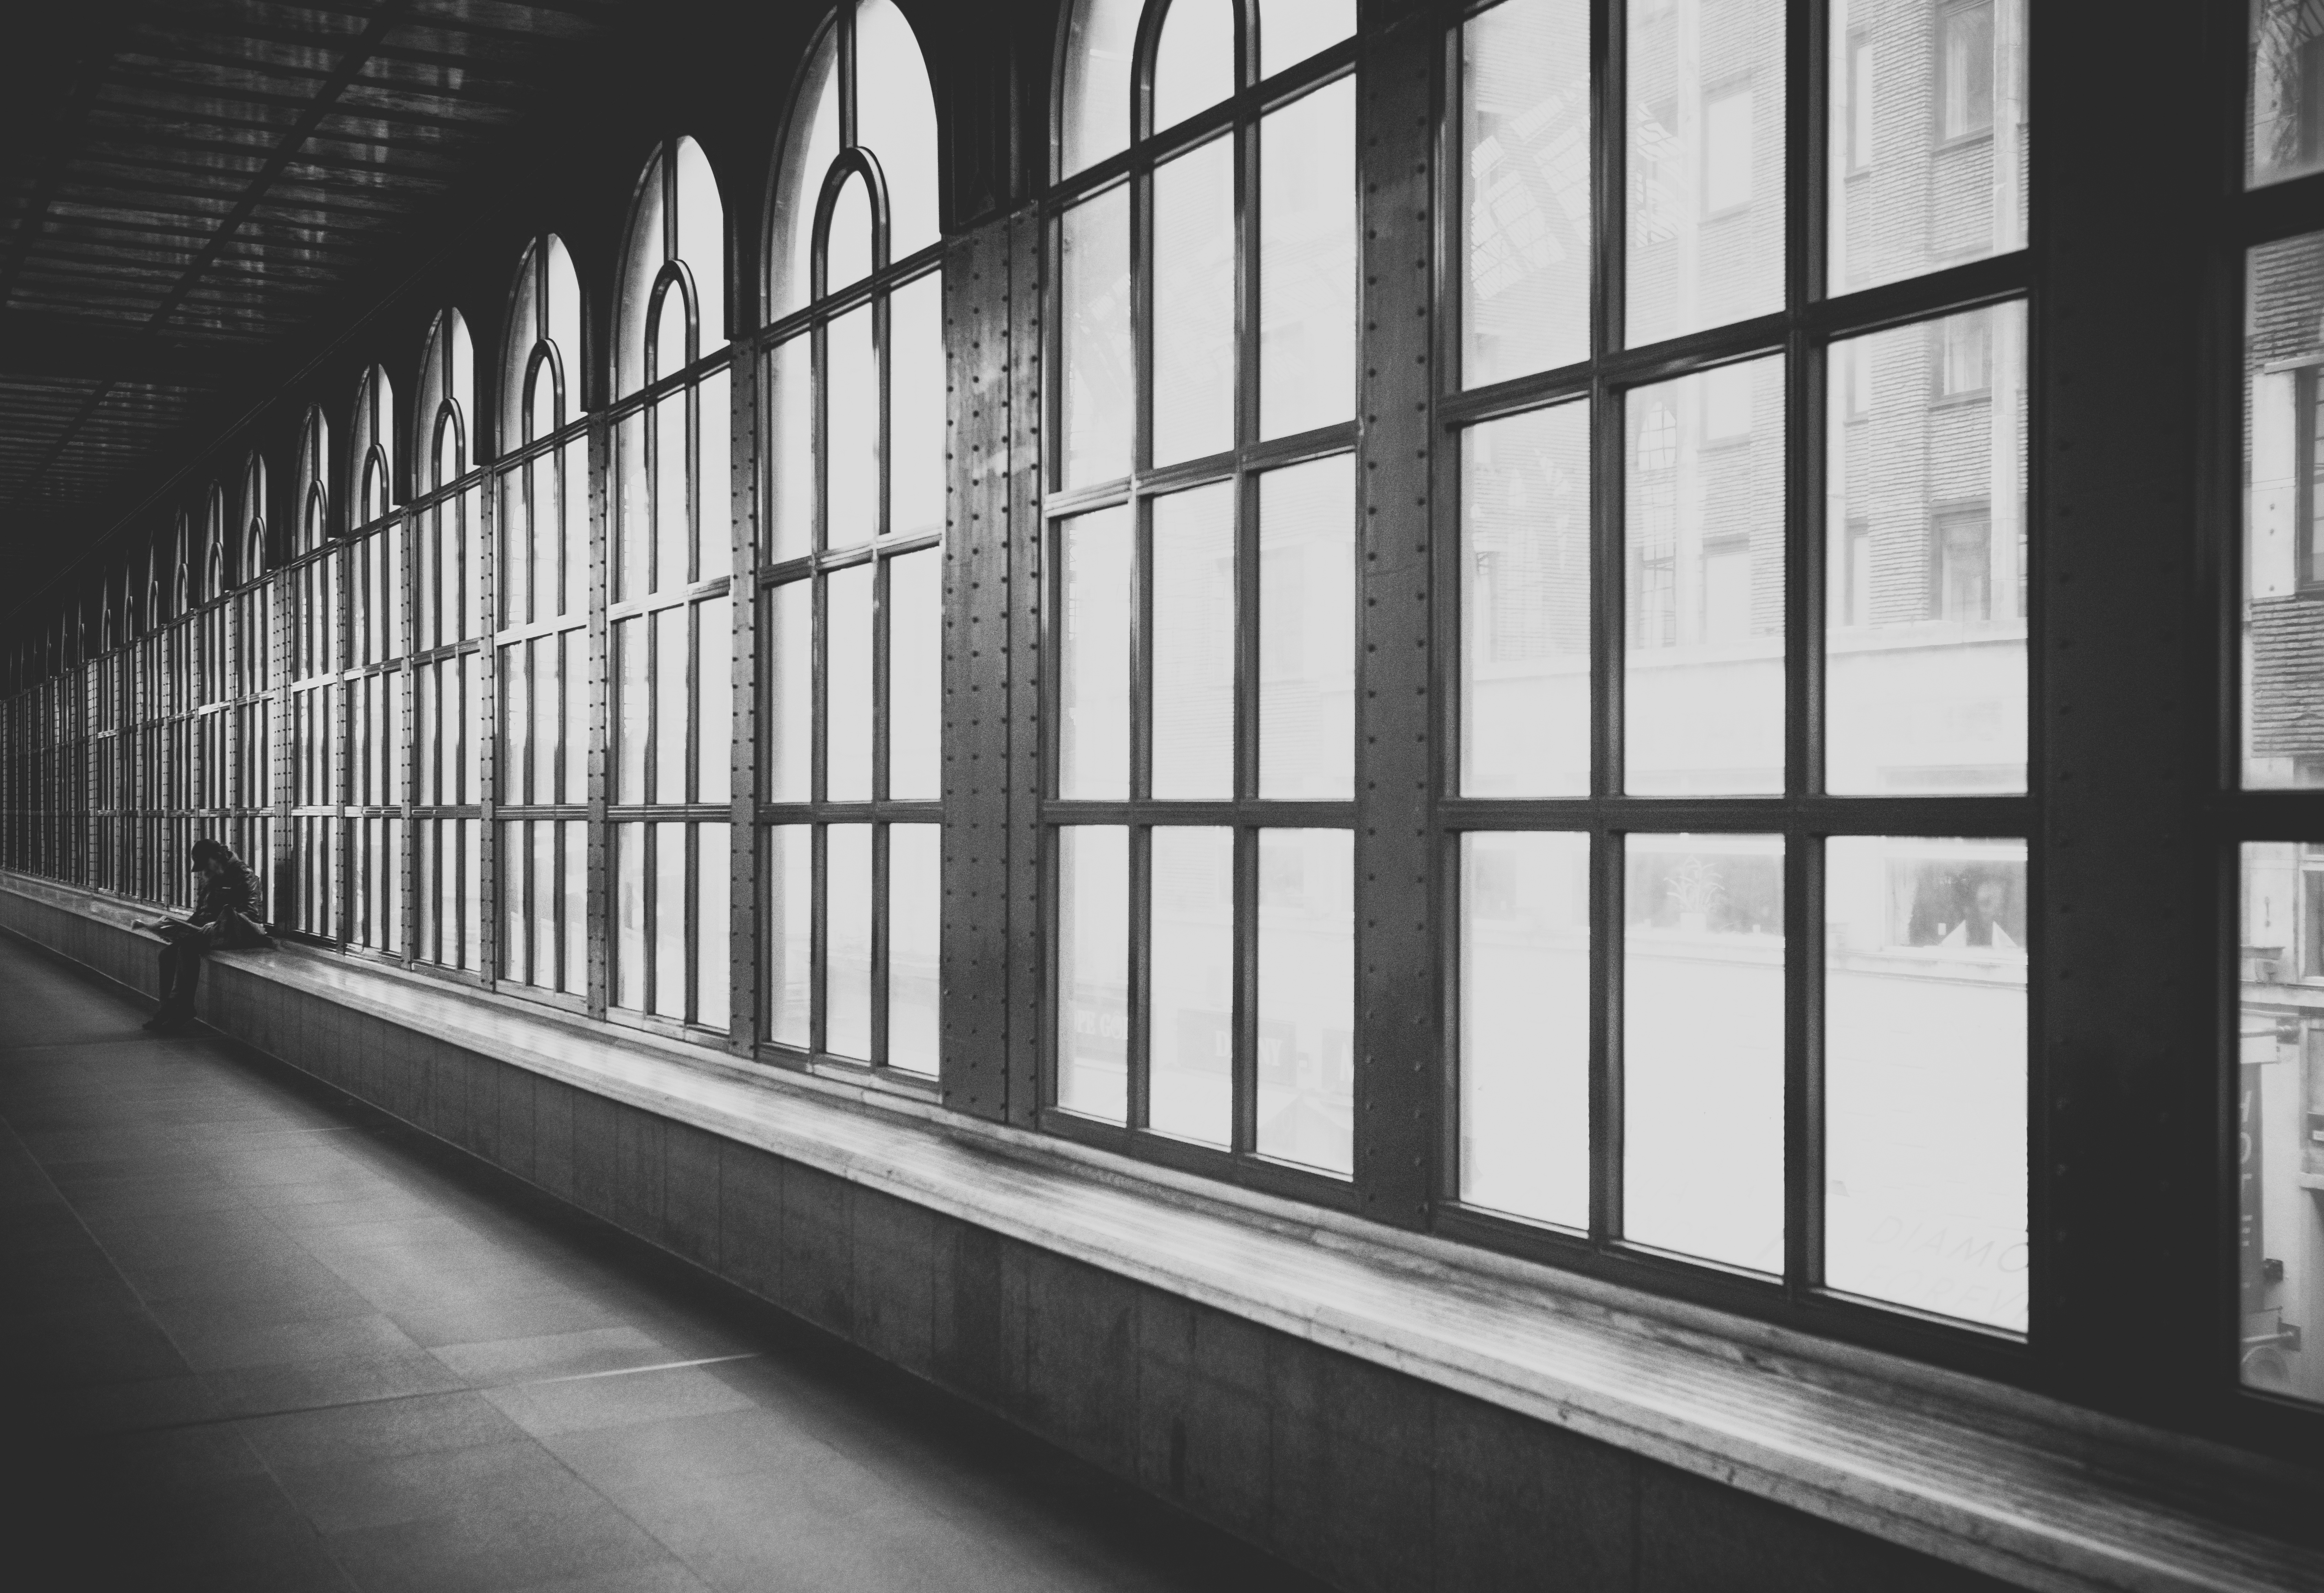
light, black and white, architecture, white, interior, window, glass, building, wall, monument, line, metal, indoor, facade, historic, black, monochrome, interior design, windows, bright, symmetry, hallway, corridor, shape, riveted, urban area, monochrome photography, window covering, industial